Tetrapod

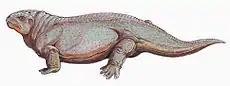
"Diadectes" (a terrestrial diadectomorph, Early Permian)

During the early Carboniferous, the number of digits on hands and feet of stem-tetrapods became standardized at no more than five, as lineages with more digits died out (exceptions within crown-group tetrapods arose among some secondarily aquatic members). By the very beginning of the Carboniferous, the stem-tetrapods had radiated into two branches of true ("crown group") tetrapods, one ancestral to modern amphibians and the other ancestral to amniotes. Modern amphibians are most likely derived from the temnospondyls, a particularly diverse and long-lasting group of tetrapods. A less popular proposal draws comparisons to the "lepospondyls", an eclectic mixture of various small tetrapods, including burrowing, limbless, and other bizarrely-shaped forms. The reptiliomorphs (sometimes known as "anthracosaurs") were the relatives and ancestors of the amniotes (reptiles, mammals, and kin). The first amniotes are known from the early part of the Late Carboniferous. All basal amniotes had a small body size, like many of their contemporaries, though some Carboniferous tetrapods evolved into large crocodile-like predators, informally known as "labyrinthodonts". Amphibians must return to water to lay eggs; in contrast, amniote eggs have a membrane ensuring gas exchange out of water and can therefore be laid on land.